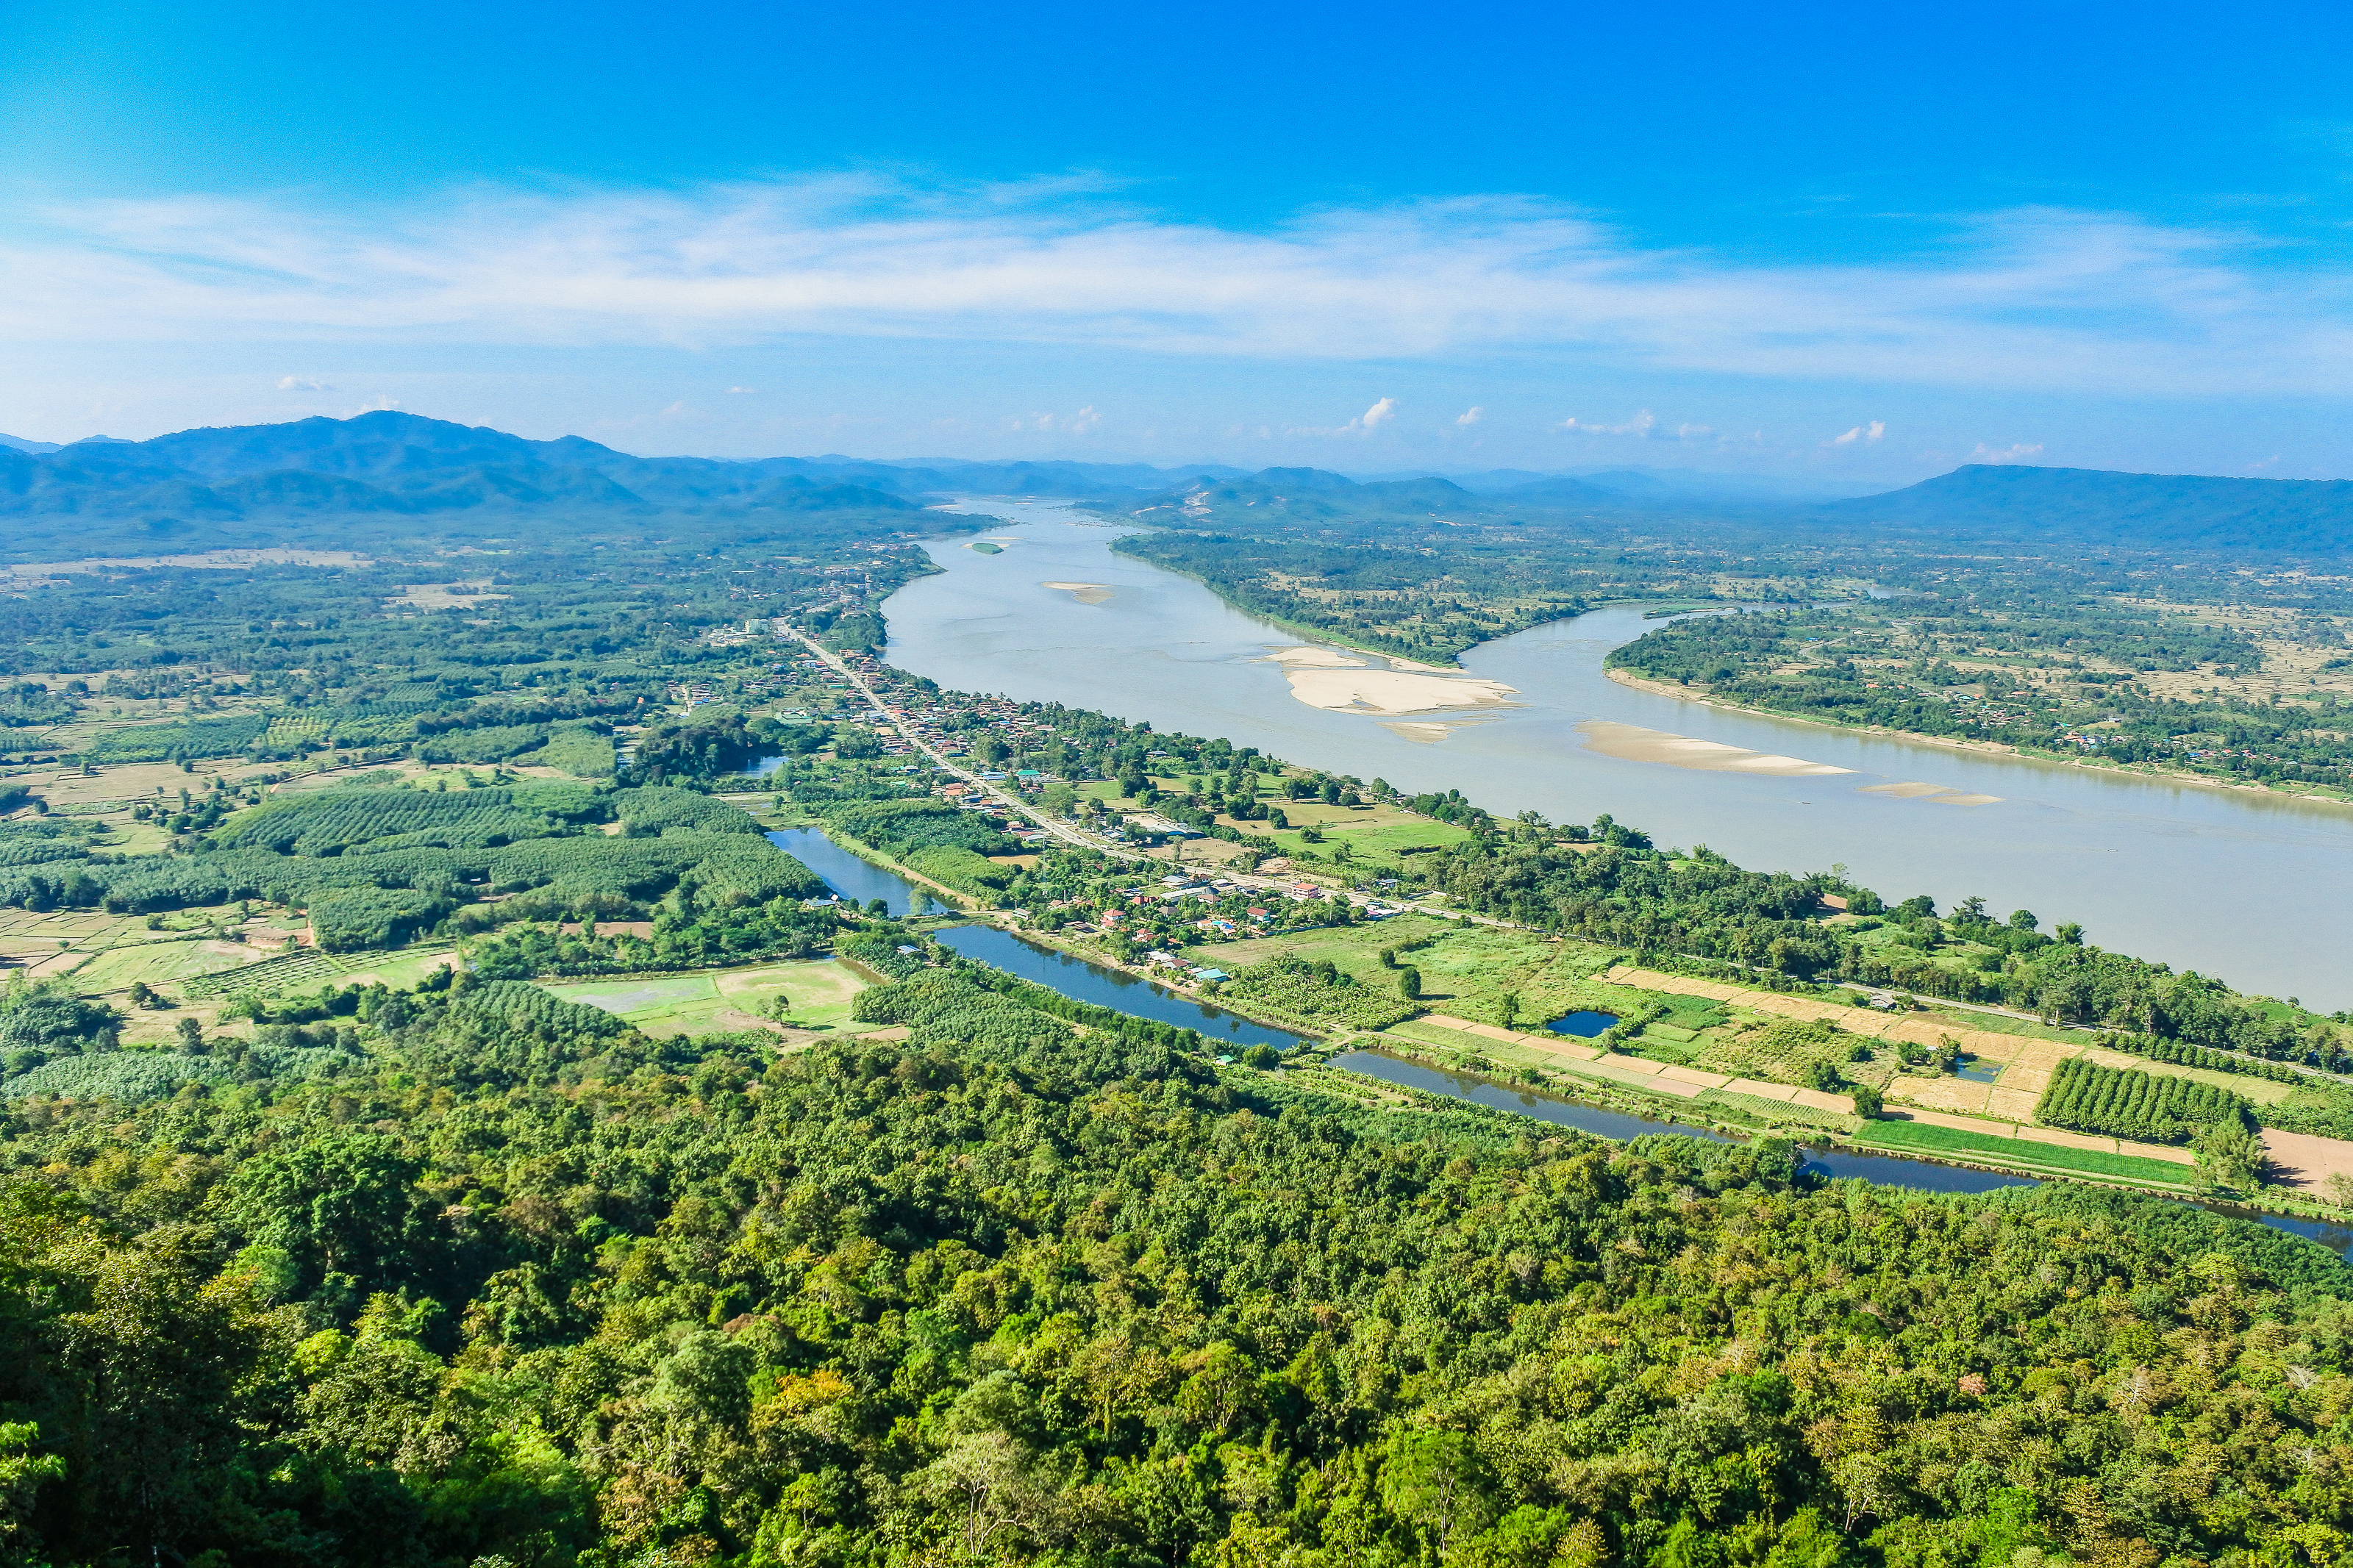
shadow, happy, skywalk, graceful, space, scene, cloud, beautiful, mountain, view, province, thailand, weather, landmark, border, sky, image, planet, nong khai province, wonderful, water, moon, field, background, telescope, woman, curve, sun, point, tourist, sphere, nongkhai, land, art, star, nature, abstract, wat, people, environment, mekong, sangkhom, sunset, lady, temple, river, travel, wat phataksua, landscape, walk, natural landscape, aerial photography, vegetation, water resources, bird's eye view, natural environment, nature reserve, wilderness, waterway, hill, reservoir, photography, tree, highland, hill station, road, plain, forest, national park, tributary, lake, tourism, bank, floodplain, estuary, city, ridge, rainforest, mountain range, mount scenery, coast, valley, bay, jungle, state park, grassland, channel